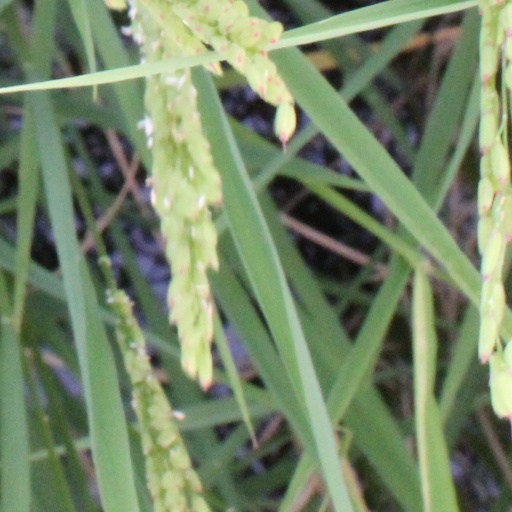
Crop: rice